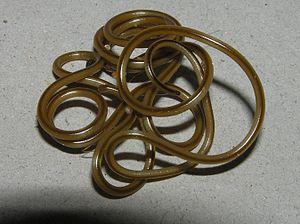
Les Enoplea sont une classe de nématodes. Les espèces de la classe sont libres ou parasites, vivant en eau douce ou dans la mer.